Łukasz Broź

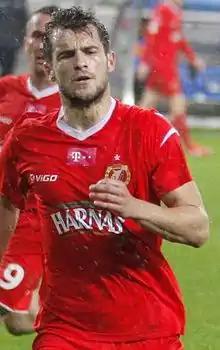

Łukasz Broź (born 17 December 1985) is a Polish professional footballer who plays as a defender for V liga Masovia club Tygrys Huta Mińska.